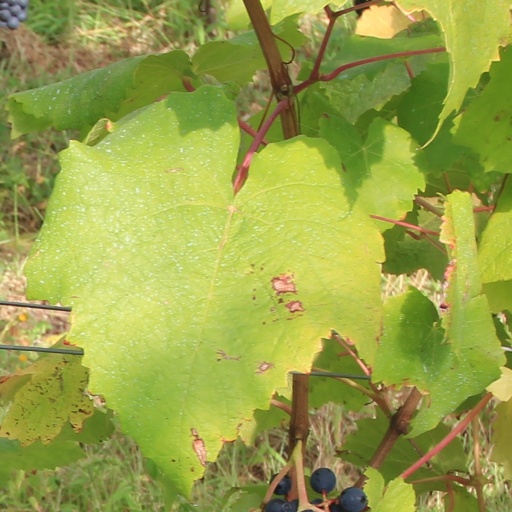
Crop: grape